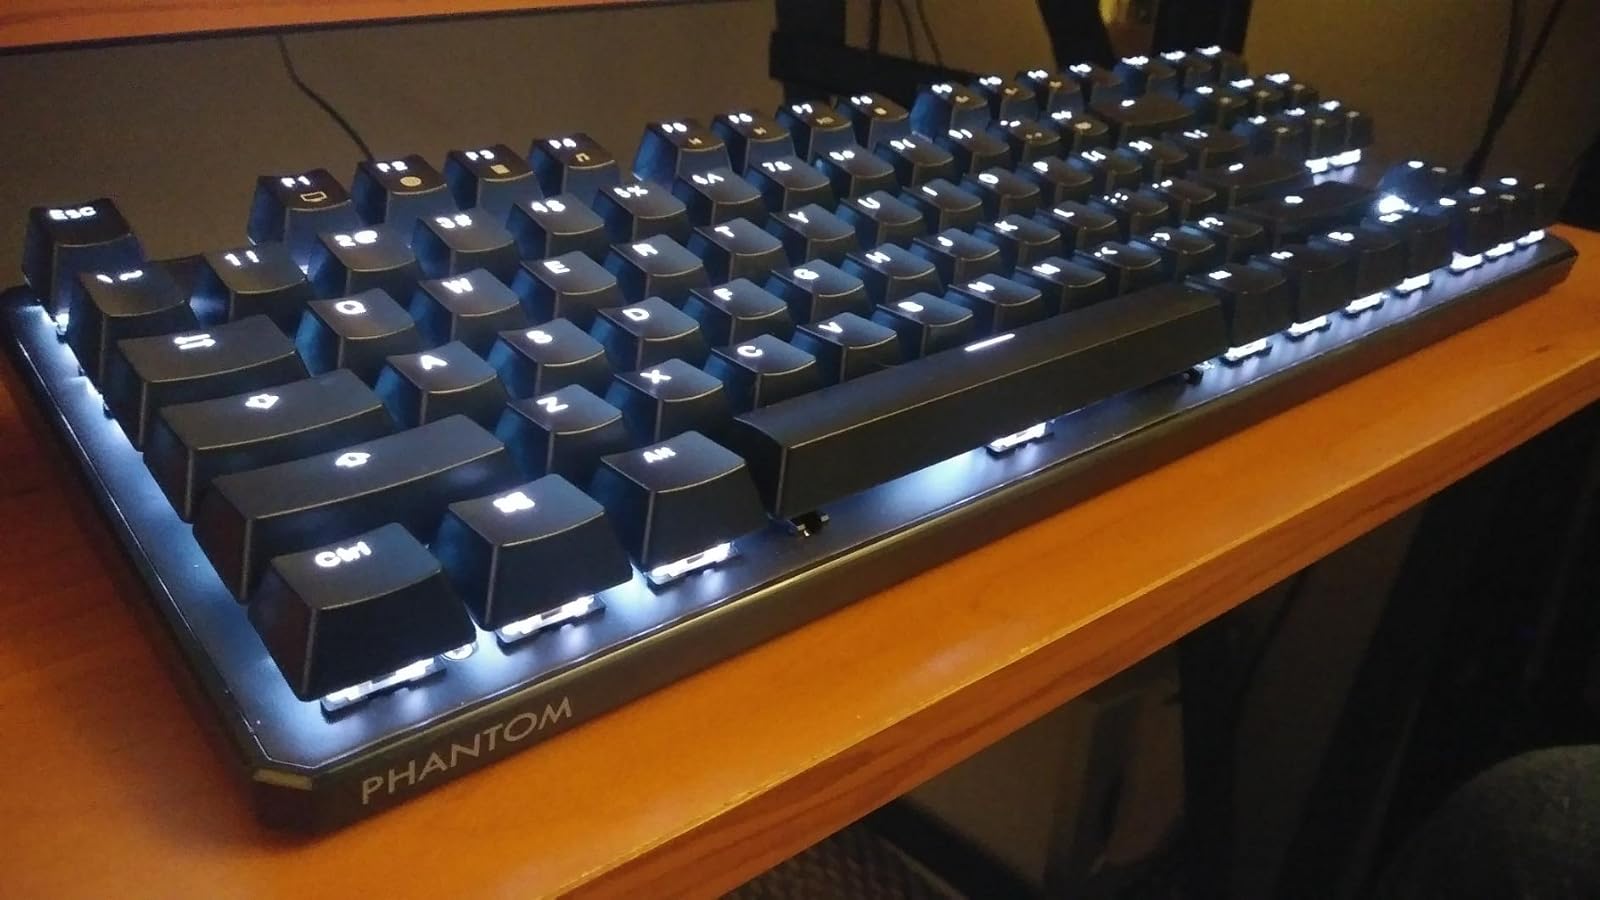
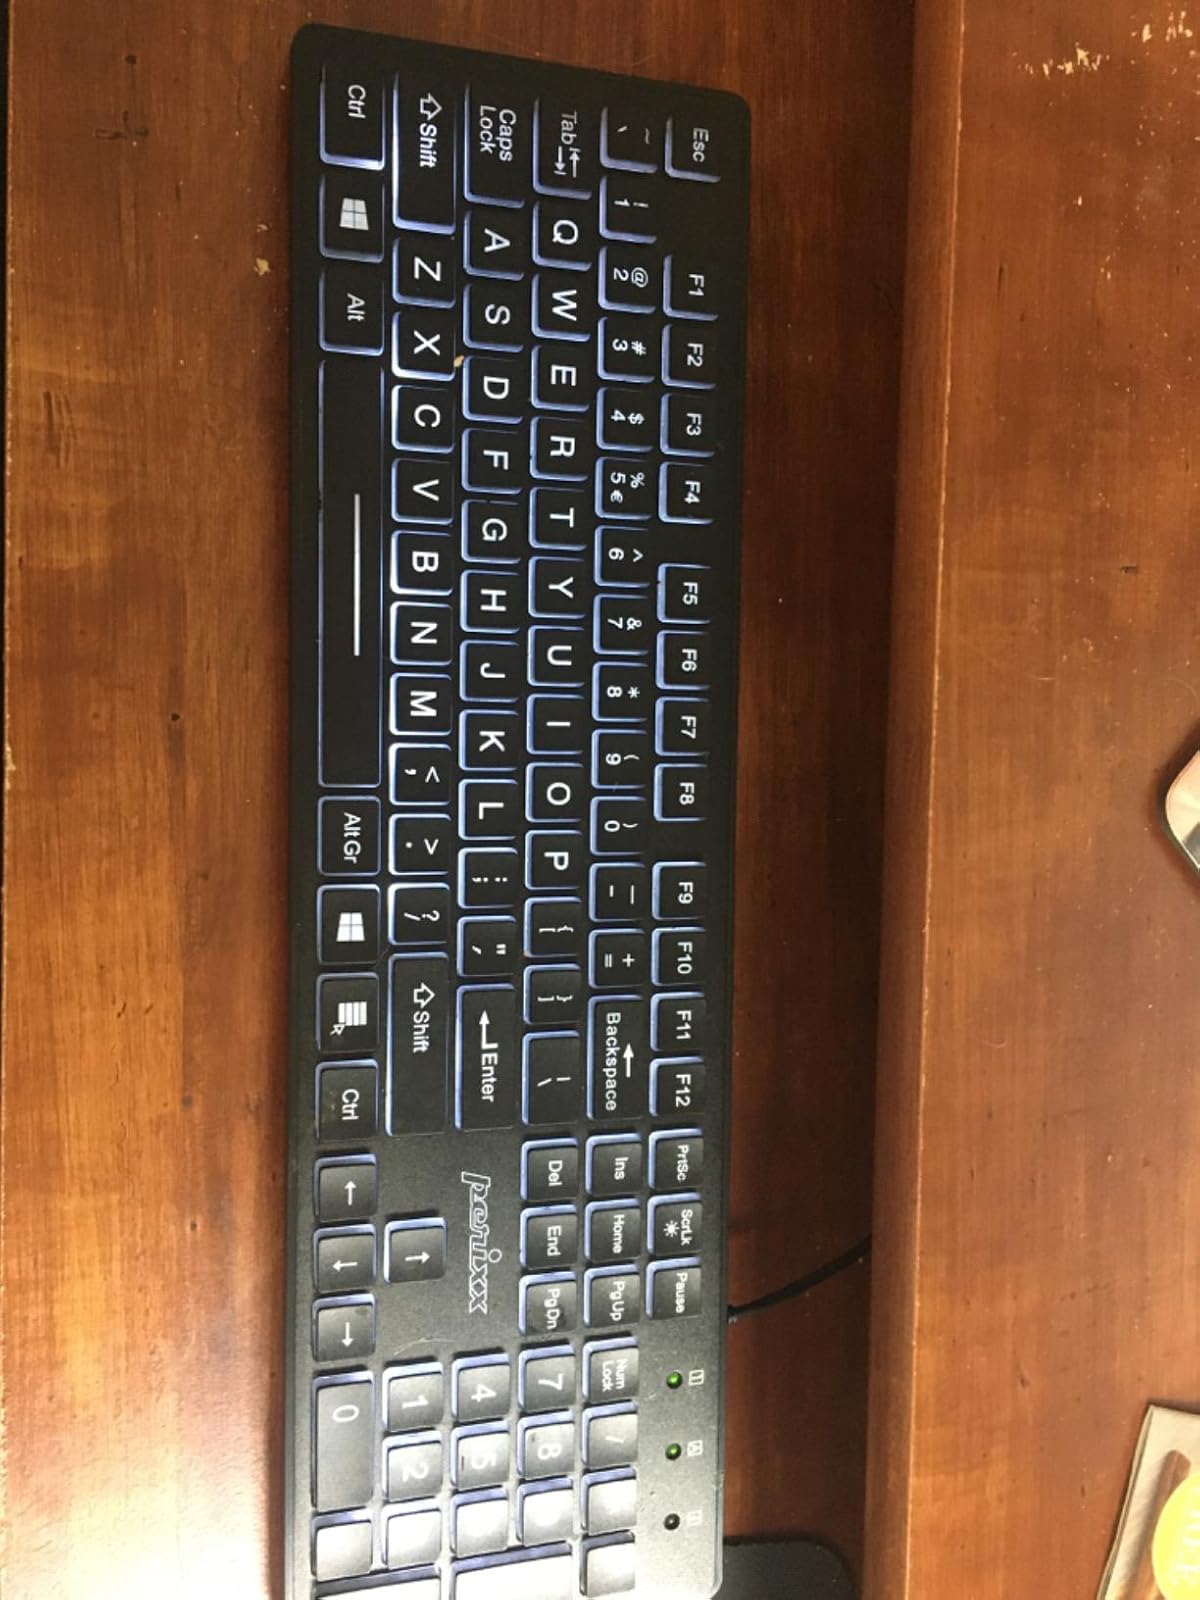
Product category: keyboard
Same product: no